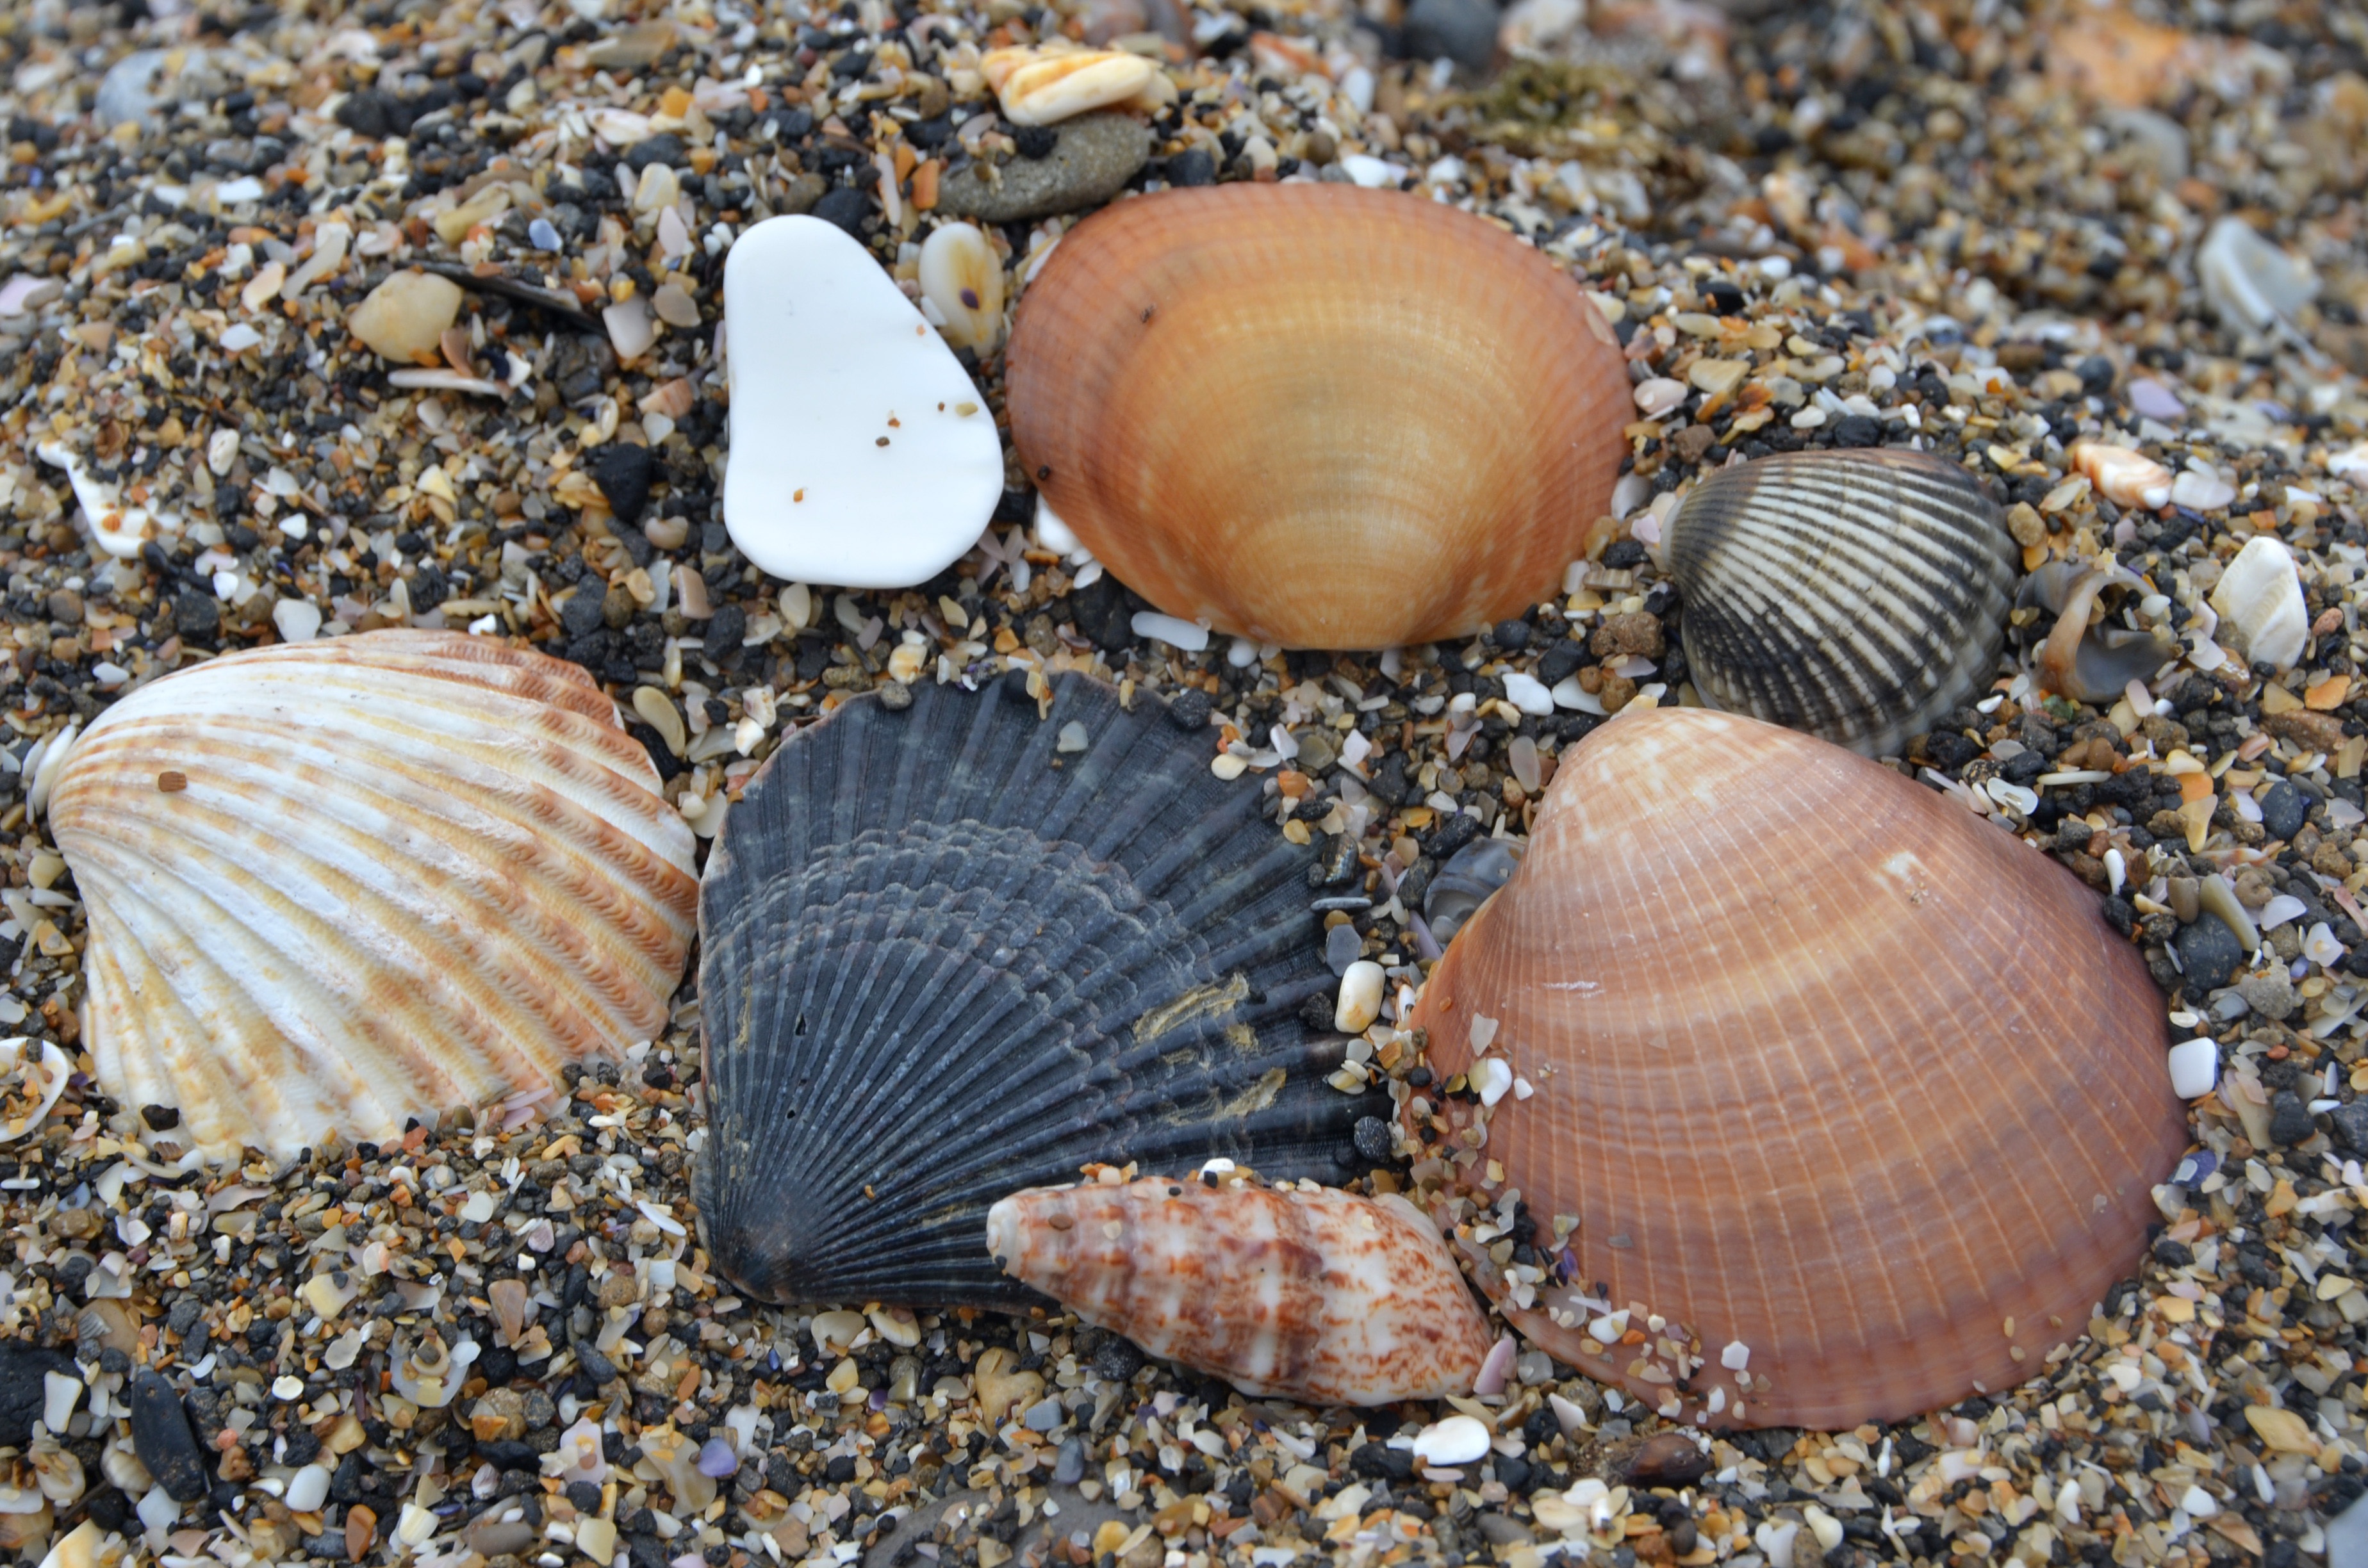
sand, food, seafood, fauna, material, invertebrate, seashell, clam, conch, shells, cockle, molluscs, ochre, sea snail, marine biology, clams oysters mussels and scallops